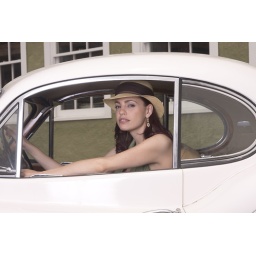
Beautiful woman in summer hat driving a classic Jaguar sports car